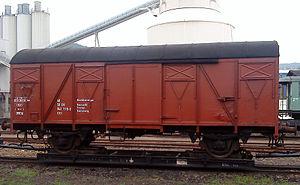
Un wagon couvert est un type de wagon ferroviaire constitué d'une caisse, généralement en bois, couverte d'un matériau étanche permettant de transporter des marchandises craignant l'eau ou d'une certaine fragilité. Dans certaines circonstances, ces wagons furent amenés à transporter des hommes. Afin de permettre chargements et déchargements, ce type de wagon comporte une ou deux portes de grande largeur par côté.